MV Asterix

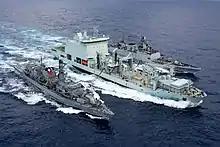
The Chilean Navy frigate and the Indian Navy frigate perform a replenishment-at-sea with "Asterix" off the coast of Hawaii during a RIMPAC exercise, July 2018

In June and July 2018, "Asterix", along with the s and , took part in RIMPAC 2018 around the Hawaiian Islands. The ship then joined in the Western Pacific, visiting Da Nang, Vietnam. "Calgary" and "Asterix" sailed in the South China Sea and were shadowed by a Chinese naval vessel. "Asterix" supported "Calgary" during the frigate's assignment enforcing United Nations resolutions against North Korea. After a year at sea, "Asterix" and "Calgary" returned to Canada at CFB Esquimalt on 18 December.